McDonnell Douglas F-15E Strike Eagle

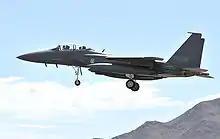
F-15K at Nellis AFB, Nevada, 2008 for the Red Flag 08-4 exercise

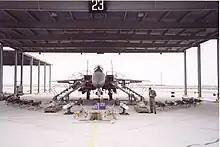
F-15S of the Royal Saudi Air Force

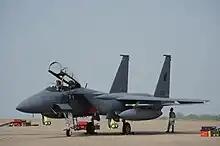
F-15SG during Exercise Cope Tiger 2013 at Korat Royal Thai Air Force Base

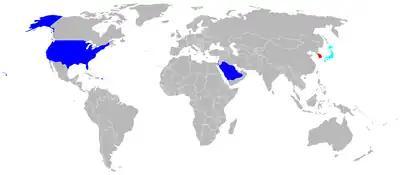
Operators

The F-15 Advanced Eagle represents a more substantial upgrade baseline over previous models in that it has a new fly-by-wire control system and wing structure that enables two additional underwing weapons hardpoints (increasing the number from nine to eleven). Additional enhancements include the option of a large area display cockpit, the Raytheon AN/APG-82(V)1 or APG-63(V)3 AESA radar, General Electric F110-129 engines, digital Joint Helmet-Mounted Cueing Systems for pilot and WSO, and a digital electronic warfare system among other enhancements. Advanced Eagle variants include the F-15SA (Saudi Advanced), F-15QA (Qatari Advanced), F-15EX Eagle II, and F-15IA (Israeli Advanced).